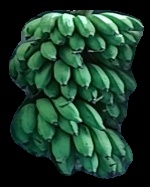
Variety: rasbale
Grade: grade2